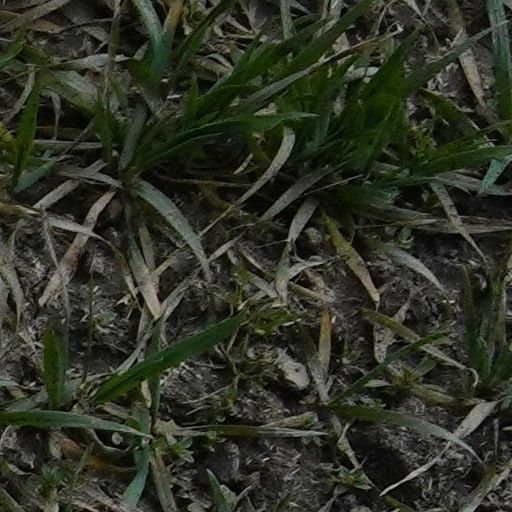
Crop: wheat